2008 United States presidential election in Maryland

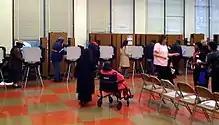
Voting taking place at a Maryland polling station

Maryland has supported the Democratic nominee in each of the last five presidential elections by an average margin of 15.4%. In 1980, it was 1 of only 6 states to vote for Democrat Jimmy Carter over Republican Ronald Reagan. It has only supported a Republican six times since Franklin D. Roosevelt – 1948 and the Republican landslides of 1952, 1956, 1972, 1984 and 1988.